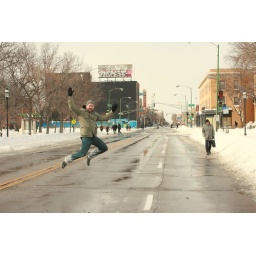
No cars in the street today, just jumping people